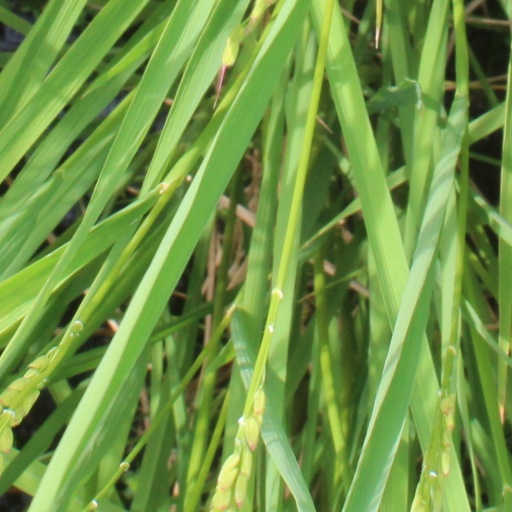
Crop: rice